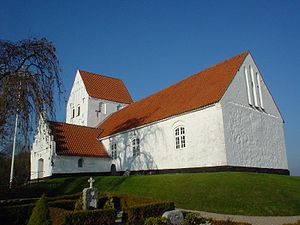
Vester Skerninge Kirke
Vester Skerninge Kirke
Vester Skerninge kirke er en traditionel dansk landsbykirke hvis historie kan føres tilbage til 1200-tallet.